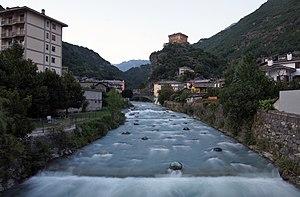
L'Évançon est un affluent de la Doire Baltée, et descend du Val d'Ayas, dans la basse Vallée d'Aoste.